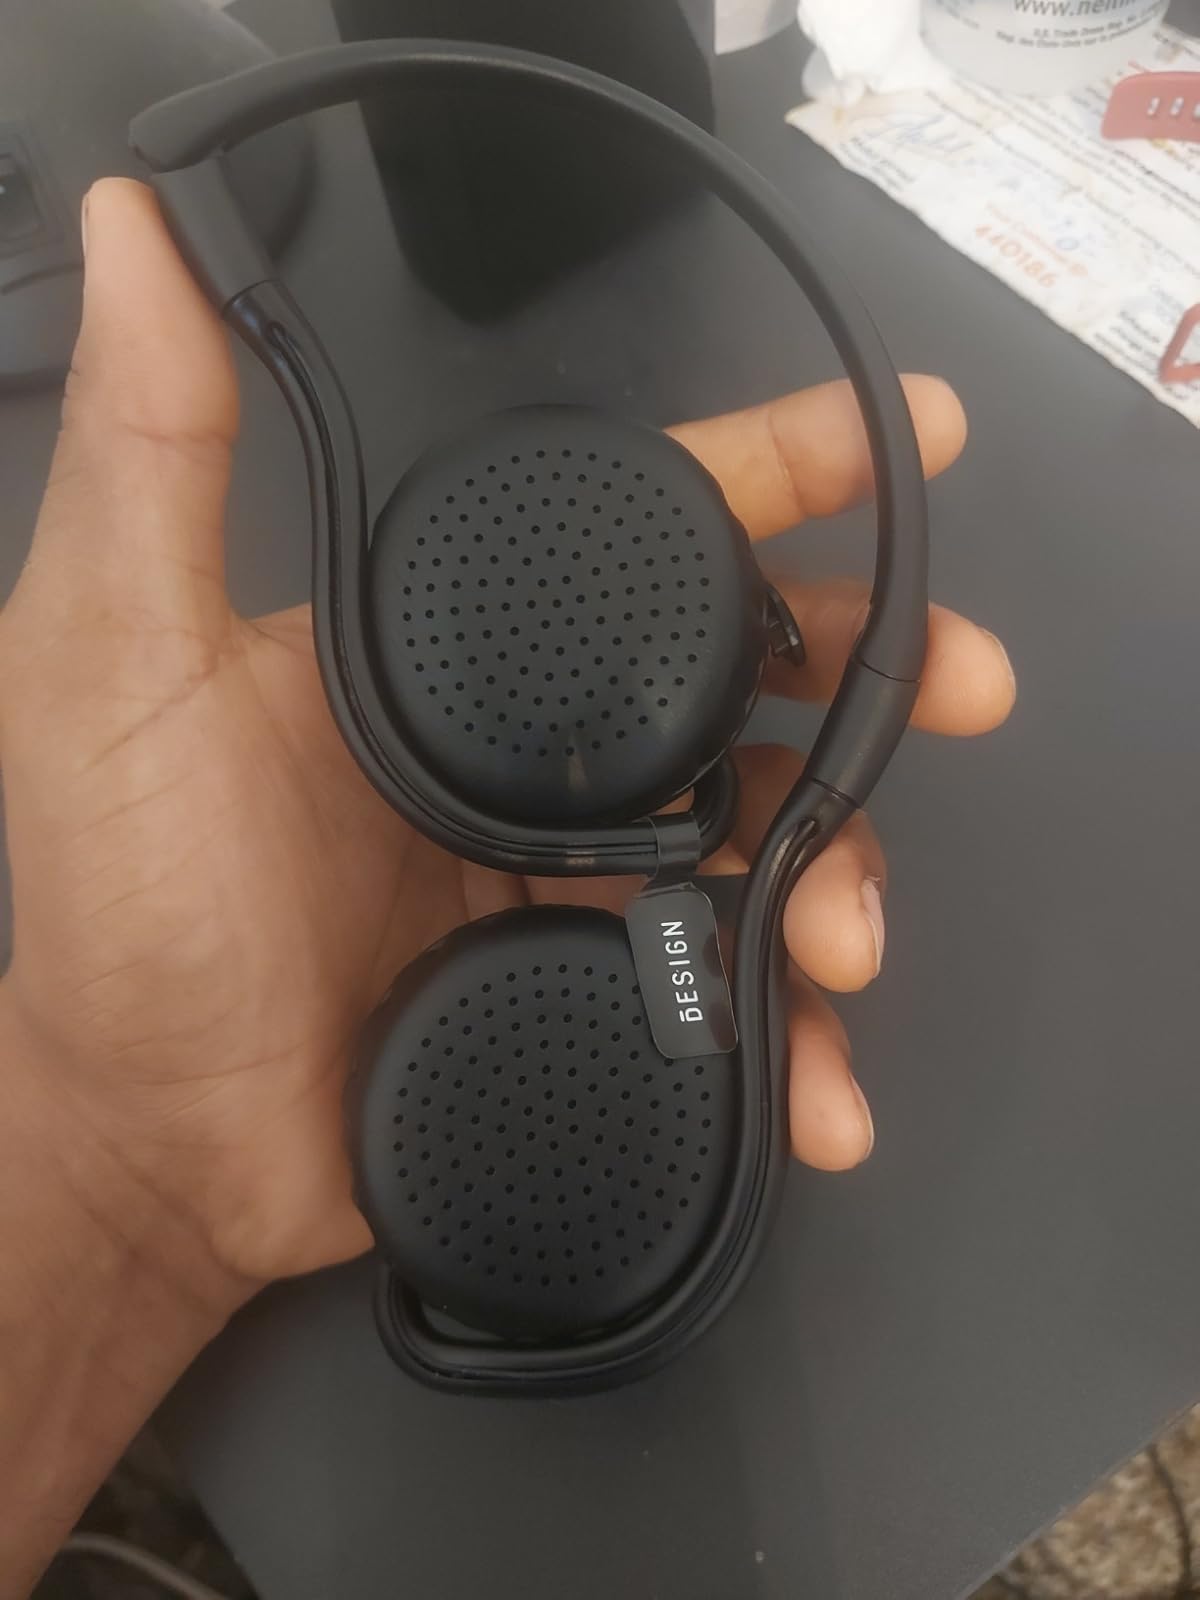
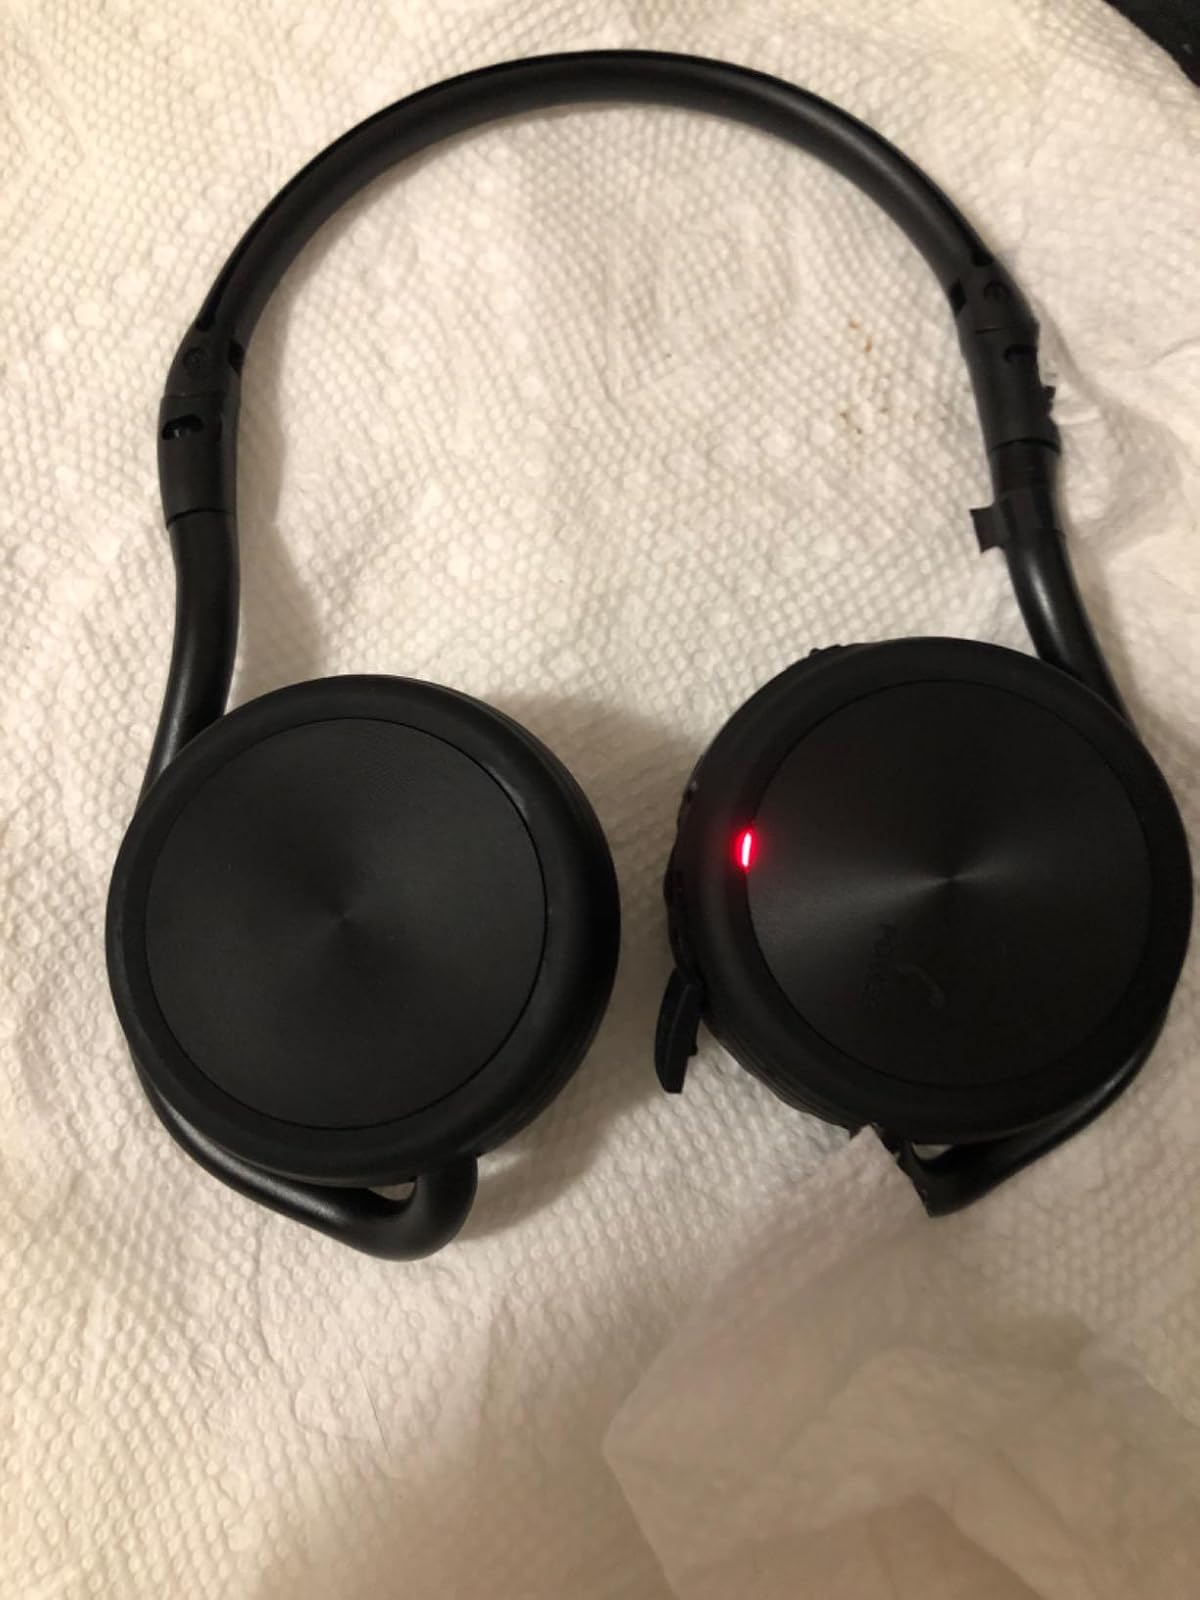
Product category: headphones
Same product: yes